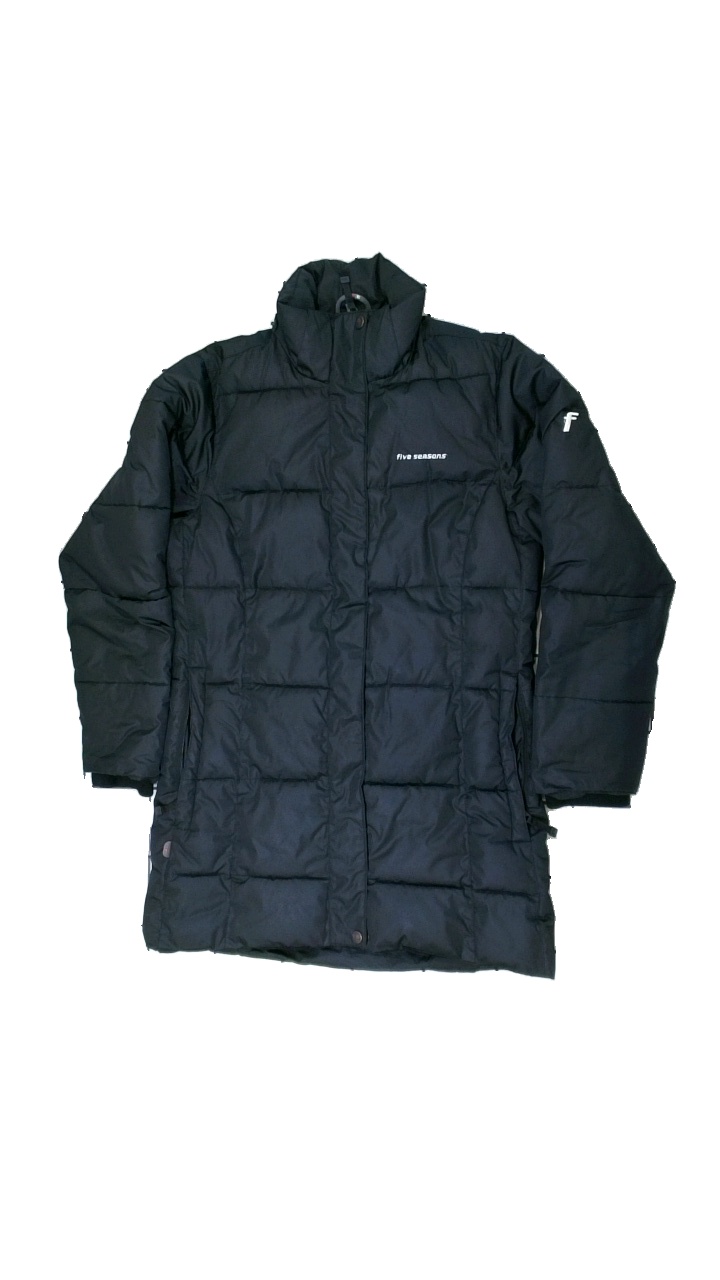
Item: Winter Jacket (Ladies)
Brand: Five Seasons
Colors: Black
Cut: Regular
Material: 100% polyester
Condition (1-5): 3
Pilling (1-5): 5
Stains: Minor
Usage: Reuse
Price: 100-150